Effie Triantafilopoulos

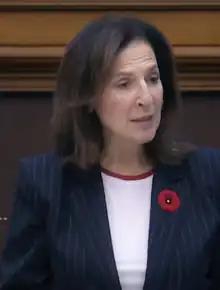
Effie speaking in the Ontario legislature.

Effie J. Triantafilopoulos is a Canadian politician and lawyer who was elected to the Legislative Assembly of Ontario in the 2018 provincial election. She represents the riding of Oakville North—Burlington as a member of the Progressive Conservative Party of Ontario.